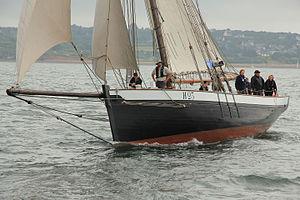
Marie-Fernand est un voilier, cotre-pilote, de 1894 typique de la Manche, restauré en 1984 et 2004, basé au Havre. Il est l'un des plus vieux bateaux de travail naviguant encore en France. C'est aussi le dernier cotre pilote du Havre présent en France, sur la quarantaine d'unités que comptait ce type de bateau. Il s'offre aujourd'hui à la navigation pour les adhérents de l'association qui le gère.